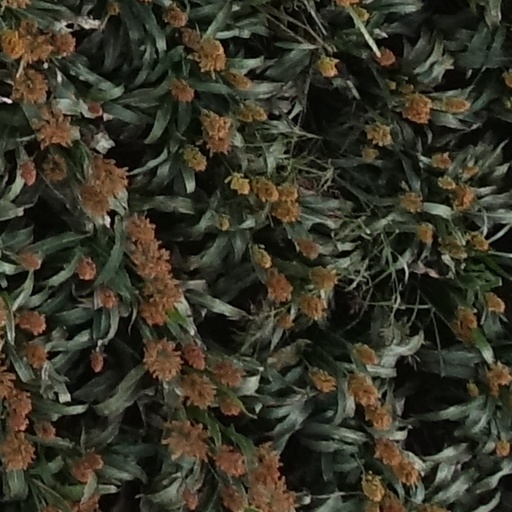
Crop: sorghum